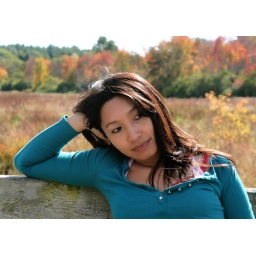
model posing in a field of golden afternoon light.